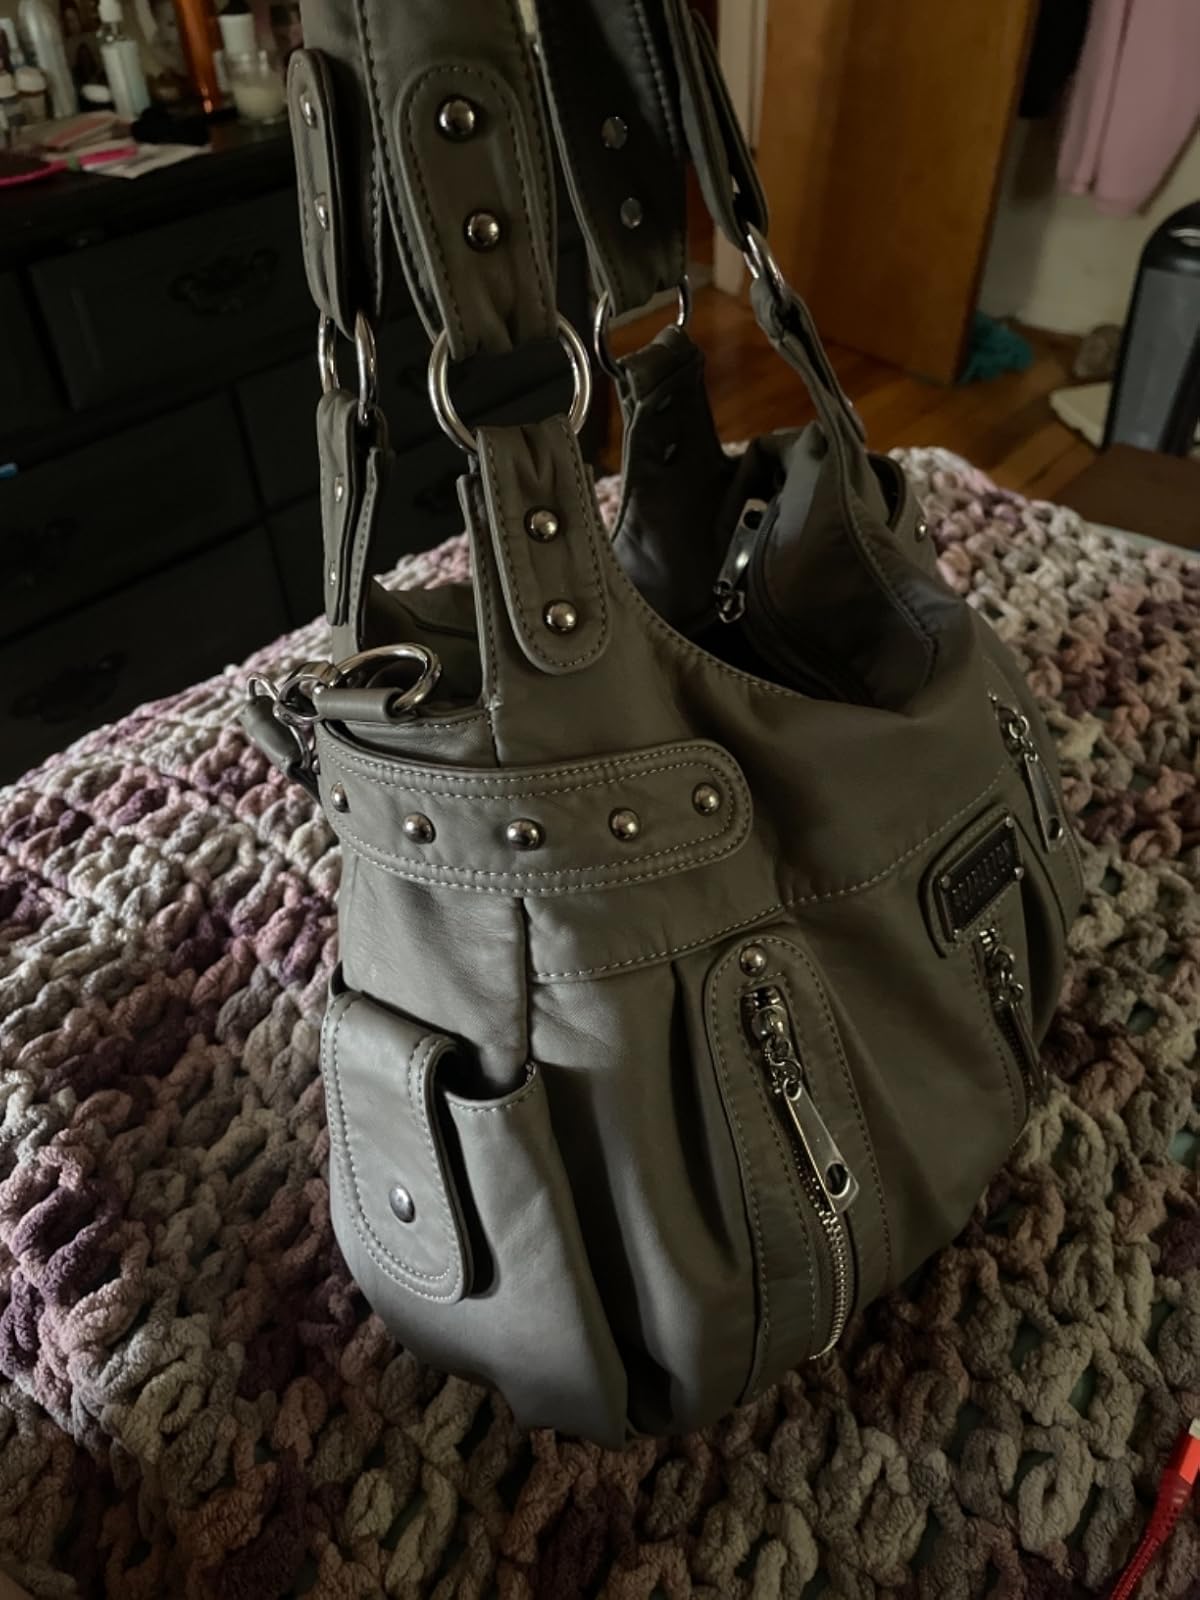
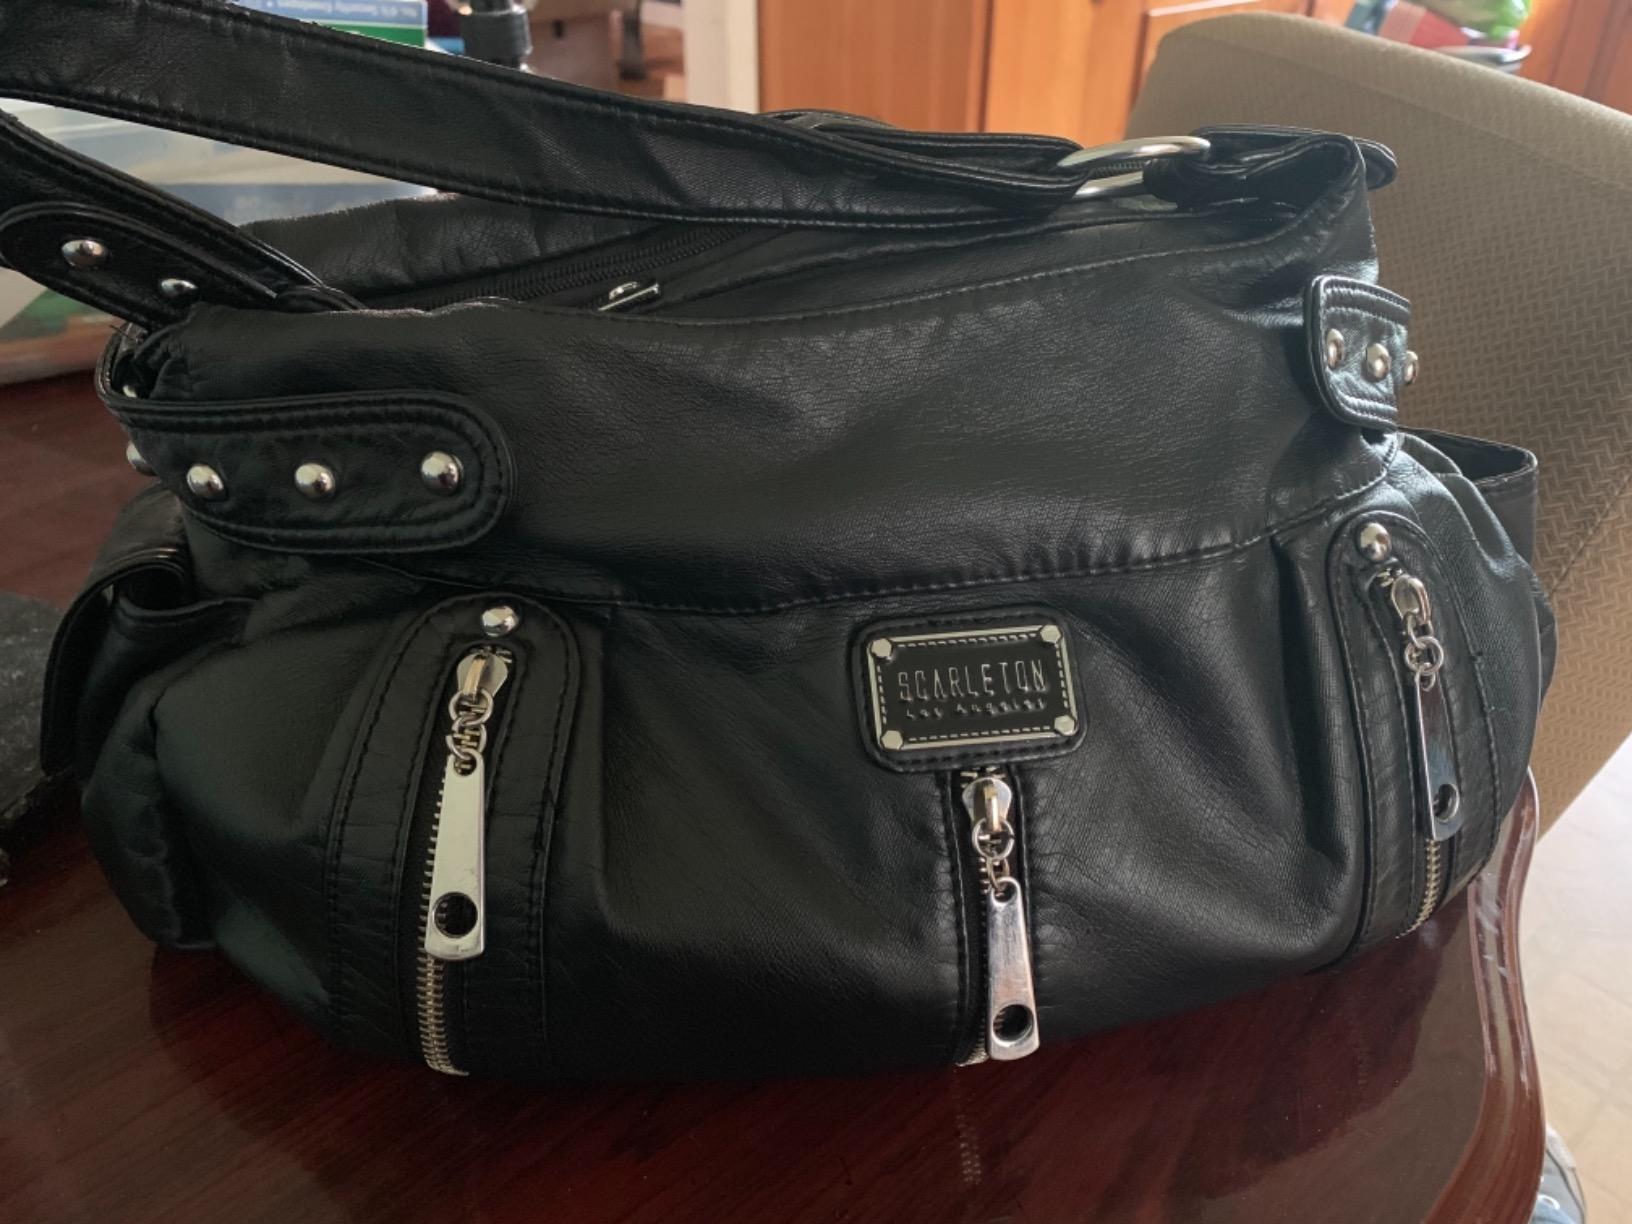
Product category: accessories_handbag
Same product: no